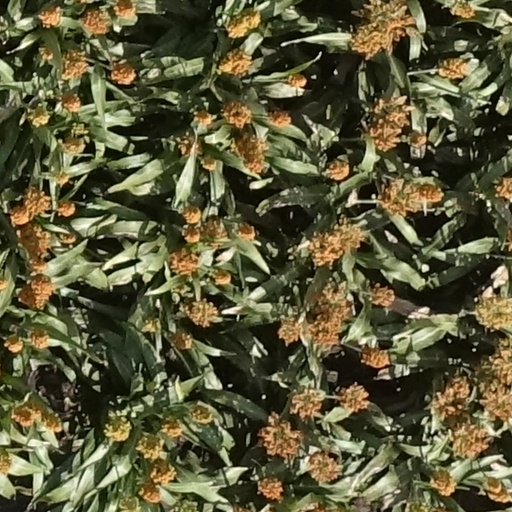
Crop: sorghum